Peninsular Railway (California)

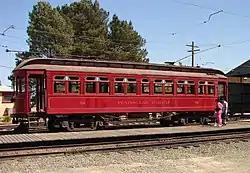
Peninsular Railway 52 at the Western Railway Museum

The Peninsular Railway (known to locals as the Pin) was an interurban electrified railway in the U.S. State of California in the United States of America. It served the area between San Jose, Los Gatos, and Palo Alto, comprising much of what is today known as "Silicon Valley". For much of its existence it was a subsidiary of the Southern Pacific Railroad.